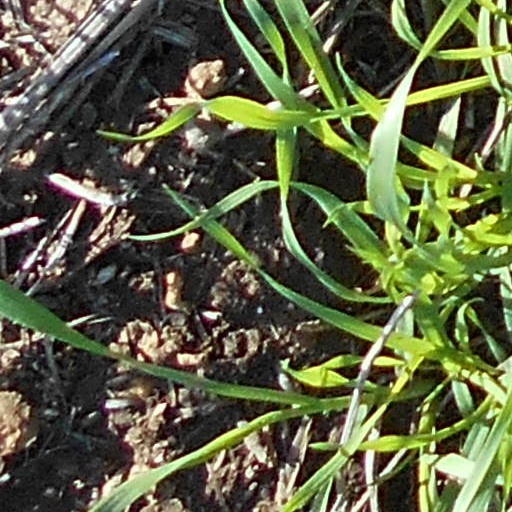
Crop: wheat